Johnny Mnemonic (pinball)

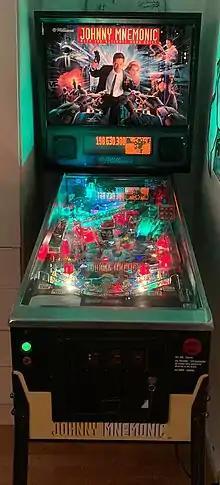
Johnny Mnemonic pinball machine from 1995

Johnny Mnemonic is a pinball machine designed by George Gomez and released by Williams Electronic Games, Inc in August 1995. Based on the 1995 film of the same name, itself an adaptation of William Gibson's cyberpunk short story, the game introduces innovative mechanics including a player-controlled magnetic glove and a Cyber Matrix ball lock system. Though overshadowed by the film's commercial struggles, the pinball machine has gained recognition for its fast-paced gameplay and unique features, securing a spot in the Pinside Pinball Top 100.